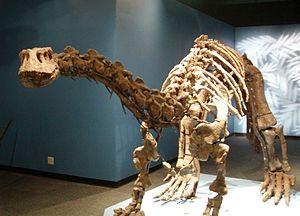
Lufengosaurus, est un genre éteint de dinosaures sauropodomorphes de la famille des Massospondylidae. Il a vécu au Jurassique inférieur et moyen, dans l'actuel sud-ouest de la Chine.
En 2013, on recense 3 589 musées en Chine dont 3 054 musées entretenus par l'État et 535 musées privés.
Le Miami Science Museum est un musée scientifique situé dans la ville de Miami, Floride, États-Unis. Il comprend un planetarium, un observatoire et un centre de la nature.